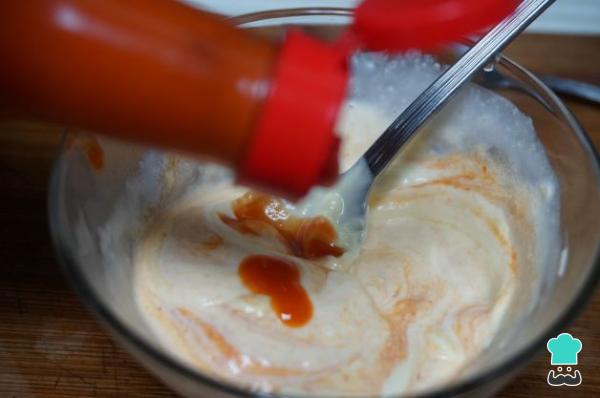
Pasa la mayonesa en un bol, añade el ketchup, tomate frito o salsa brava. Añade también unas gotas de salsa picante. Mezcla todo bien y prueba hasta dejar la salsa al gusto.